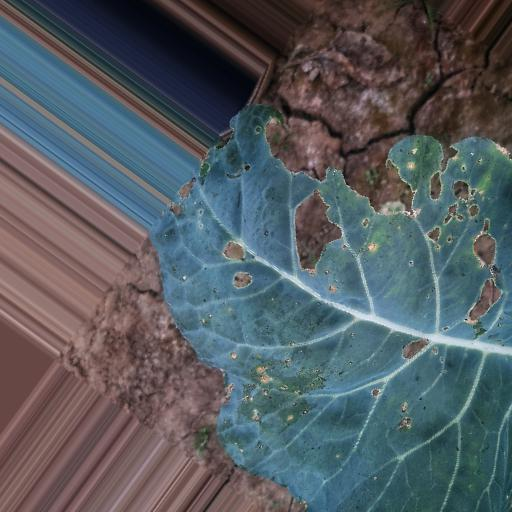
Label: Black Rot